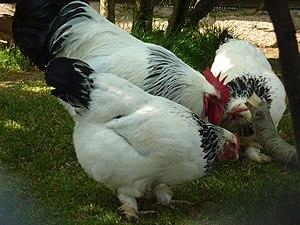
La sundheimer, ou poule de Sundheim, est une race de poule domestique originaire d'Allemagne.